Ioni

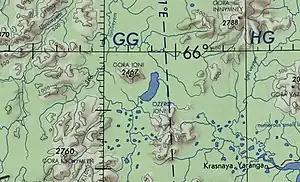
Ioni map section

The area surrounding Ioni has low mountain tundra vegetation. The banks of the lake are gently sloping and on the eastern side swampy with hummocks and thermokarst pools. There are no aquatic plants.